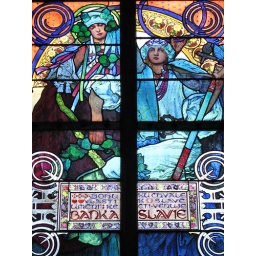
stained glass window designed by the Czech Art Nouveau painter Alfons Mucha around 1930